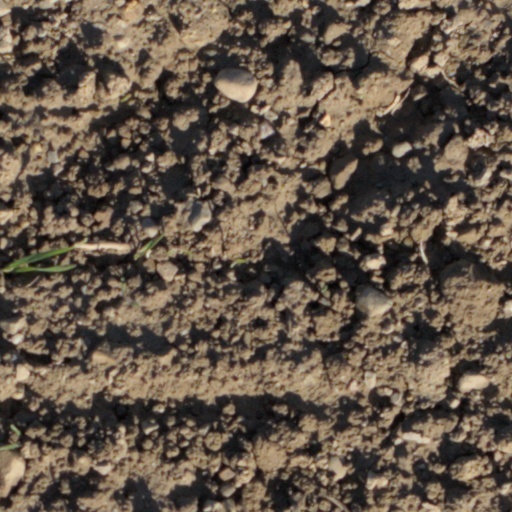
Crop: wheat